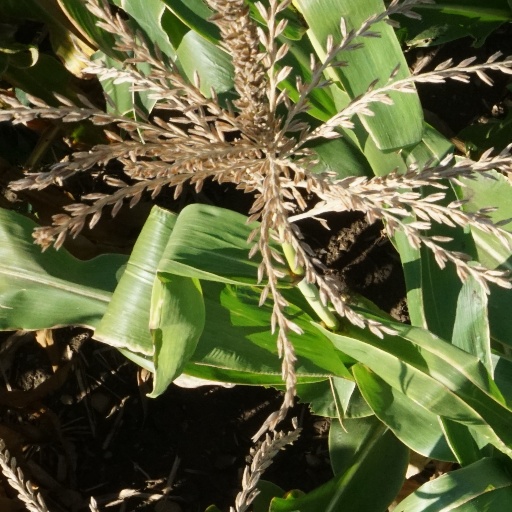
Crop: maize; corn